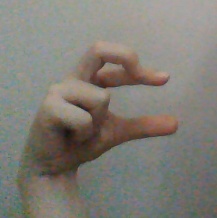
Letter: thal